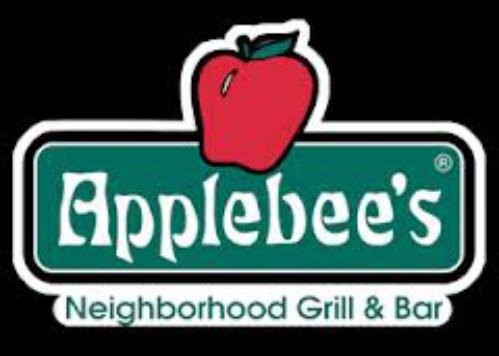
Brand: Applebee's
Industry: Food